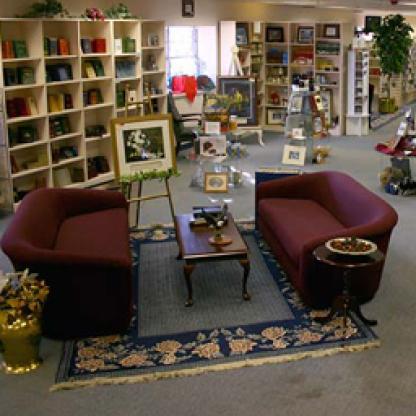
Scene: Indoor